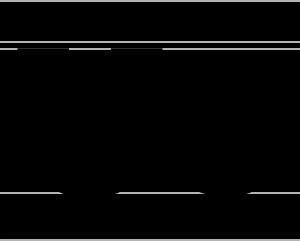
Ʊ, appelé upsilon latin, est une lettre additionnelle qui est utilisée pour écrire certaines langues africaines comme le kabiyé, l’agni, l’anii, le foodo, le lokpa, le tem ou le yom, et pour une langue amérindienne : le comox. Sa forme est souvent basée sur la majuscule retournée de la lettre oméga ‹ Ω › bien que son nom provienne de la lettre upsilon, dont la minuscule moderne a inspiré la forme de l’upsilon latin. À cause de son nom et sa similitude avec upsilon, il est souvent remplacé par le V de ronde ‹ Ʋ, ʋ › dans l’écriture des langues qui l’utilisent.